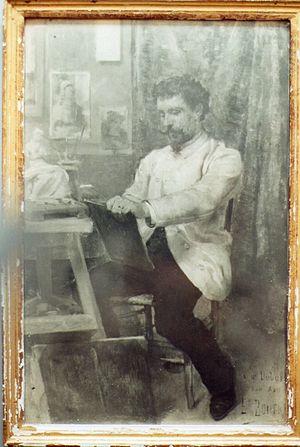
Attribué à E.Bodert, Portrait présumé d'Henri Dubois.
Henri Alfred Auguste Dubois est un médailleur et sculpteur français, né à Rome le 21 août 1859 et mort en décembre 1943.